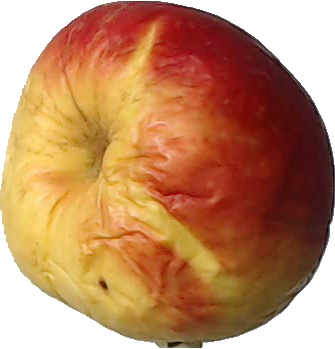
Label: apple_red_yellow_1